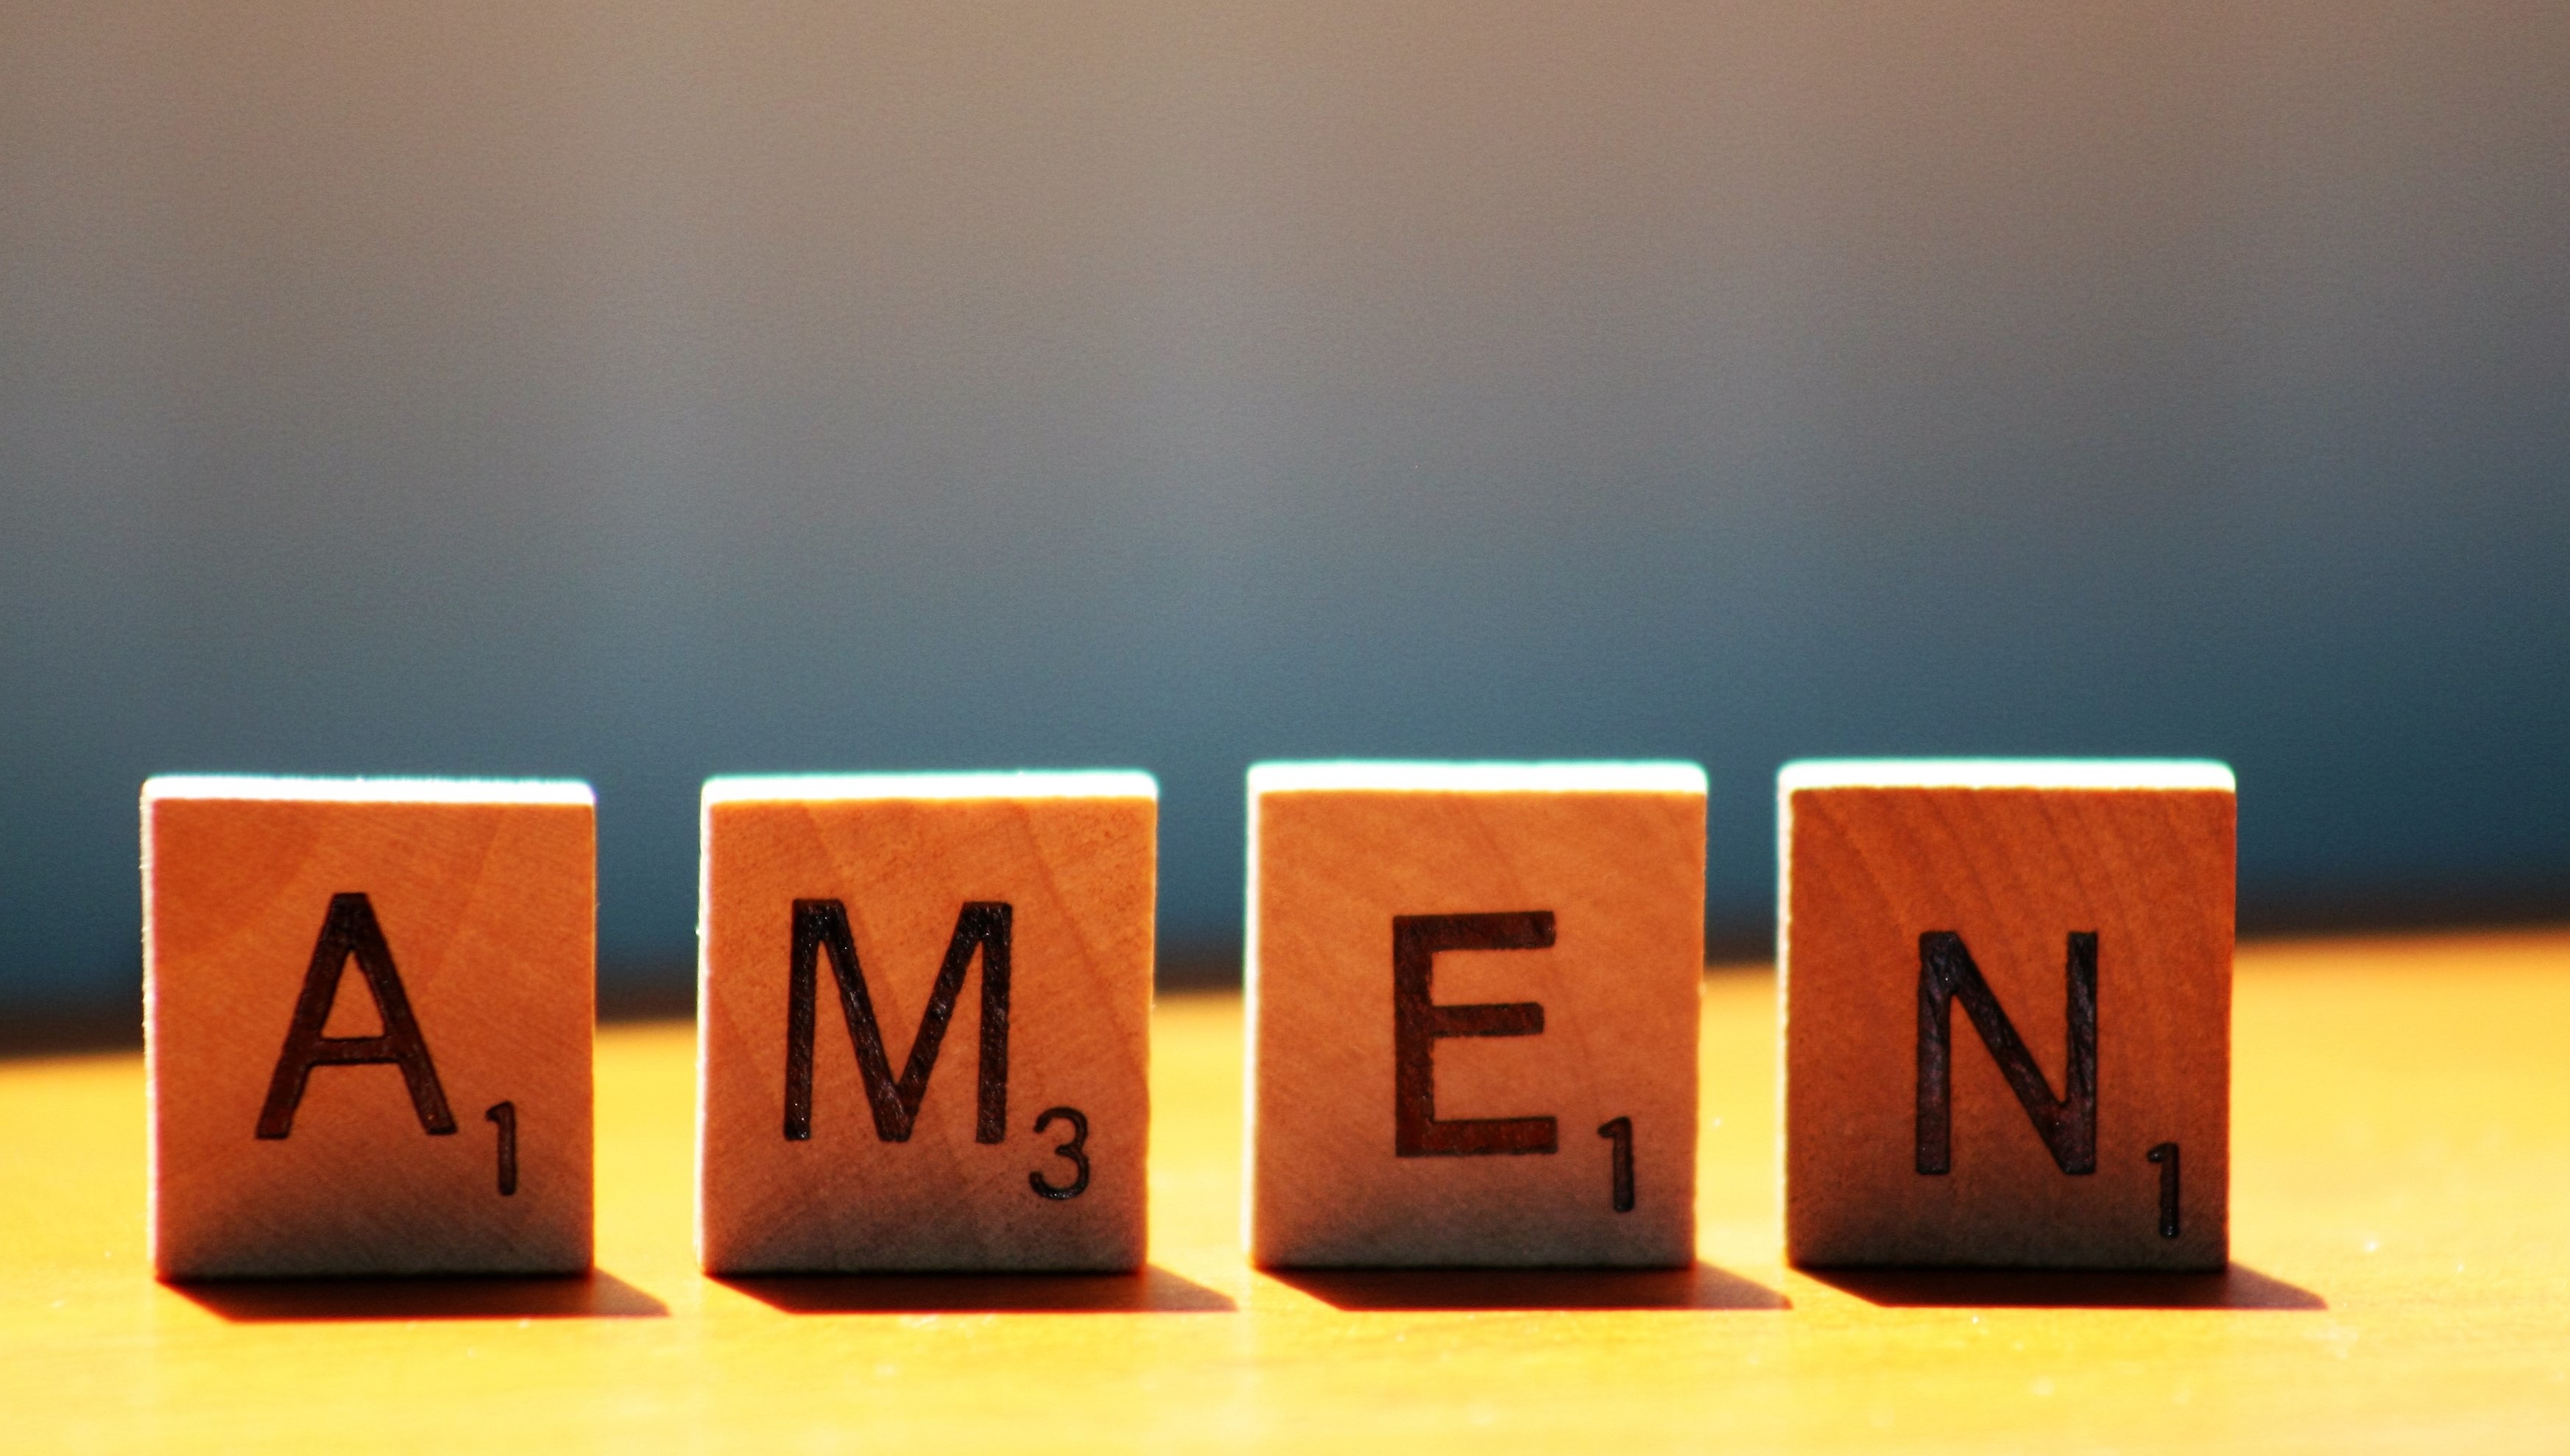
number, color, font, message, letters, notice, shape, amen